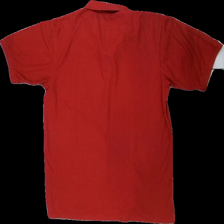
View: back
Type: T-shirt
Category: Men
Brand: Ralph Lauren
Colors: Red, Blue
Material: 82% polyester 17% bomull
Pattern: Logo print
Cut: Regular
Size: XXXL
Season: All
Stains: Minor
Damage: nopprigt och gult i krage
Damage location: top center
Price range: <50
Recommended usage: Export
Description: t-shirt med tryck